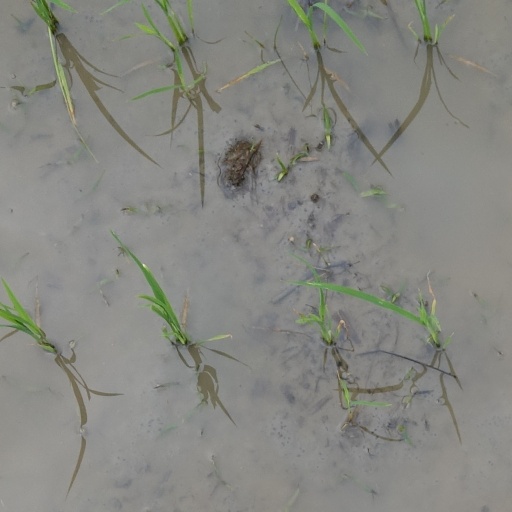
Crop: rice